Like a Dragon: Prologue

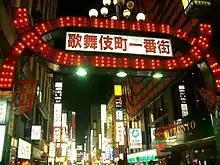
The movie was shot on location in Tokyo's Kabukicho (歌舞伎町) district which itself served as a basis for the background design of the game's Kamurocho area.

In 1970s-era Japan, three children, Kazuma Kiryu, Akira Nishikiyama (a.k.a. Nishiki), and his younger sister, Yuko Nishikiyama, are raised together in Shintaro Kazama (a.k.a. Fuma)'s Sunflower Orphanage. In the summer of 1980, Yumi Sawamura, a young girl whose parents were accidentally shot and killed during a gang's shootout, joins them in the orphanage. Following a yakuza tradition, the honorable Kazama secretly raises orphans whose parents he has directly or indirectly killed. In return, the children love him as a father and he eventually inducts the teenage Kiryu and Nishikiyama into the Dojima Family, a Tojo Clan affiliate of which he is a senior officer.